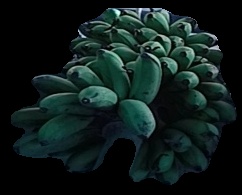
Variety: rasbale
Grade: grade2